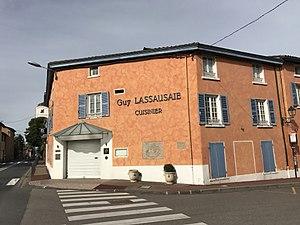
Restaurant Lassausaie - Chasselay.
Guy Lassausaie, né en 1961 à Chasselay, est un chef cuisinier français.